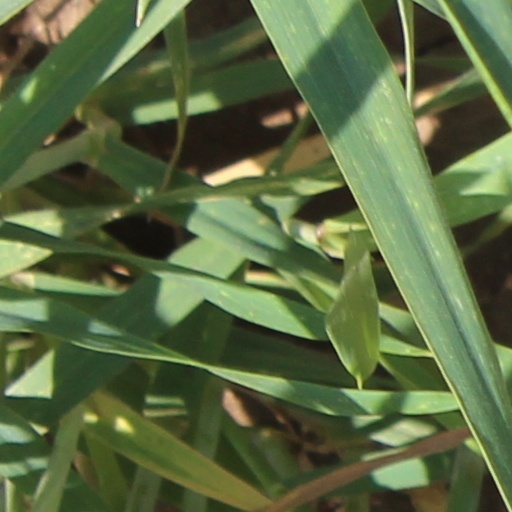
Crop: wheat